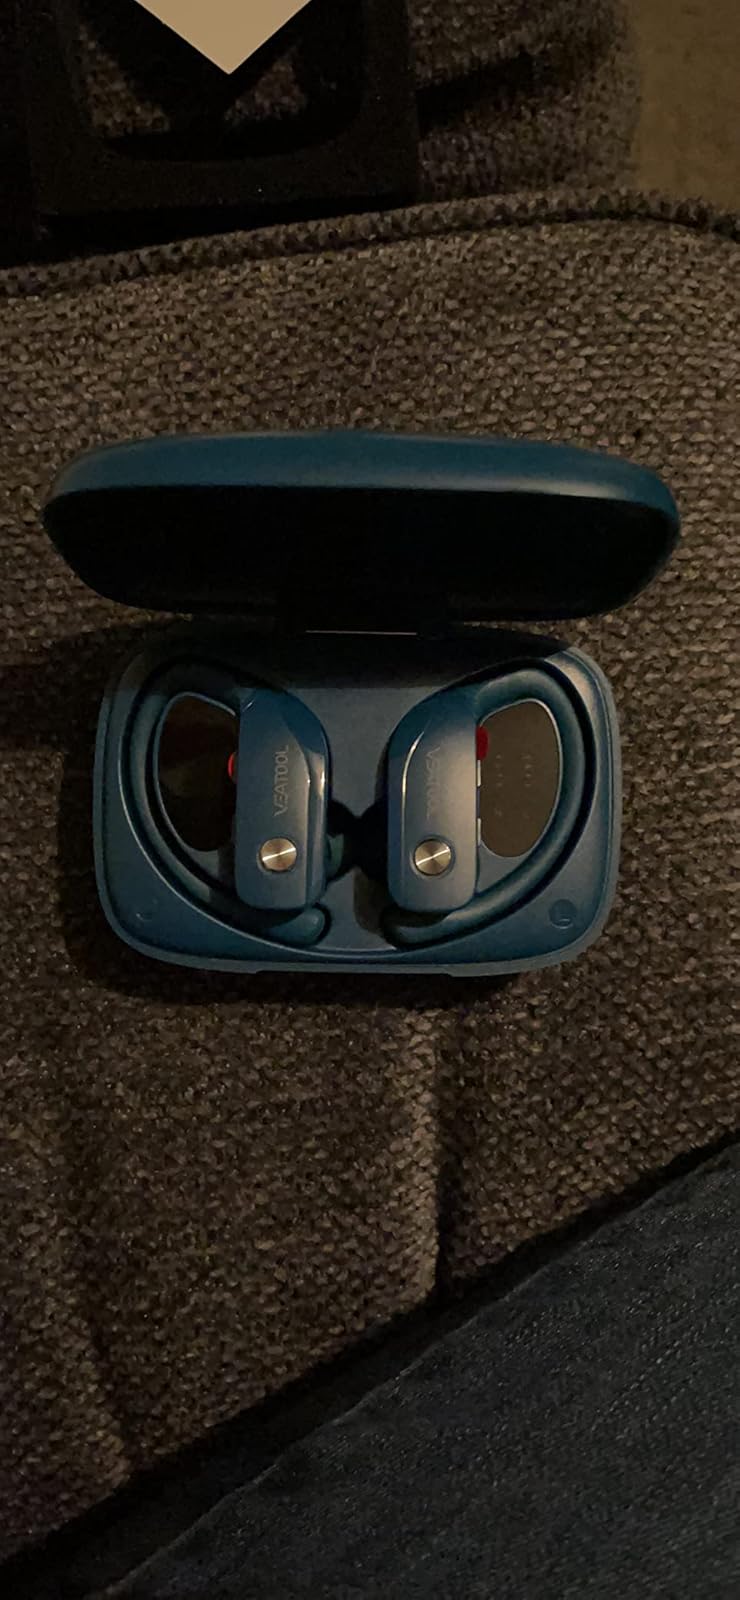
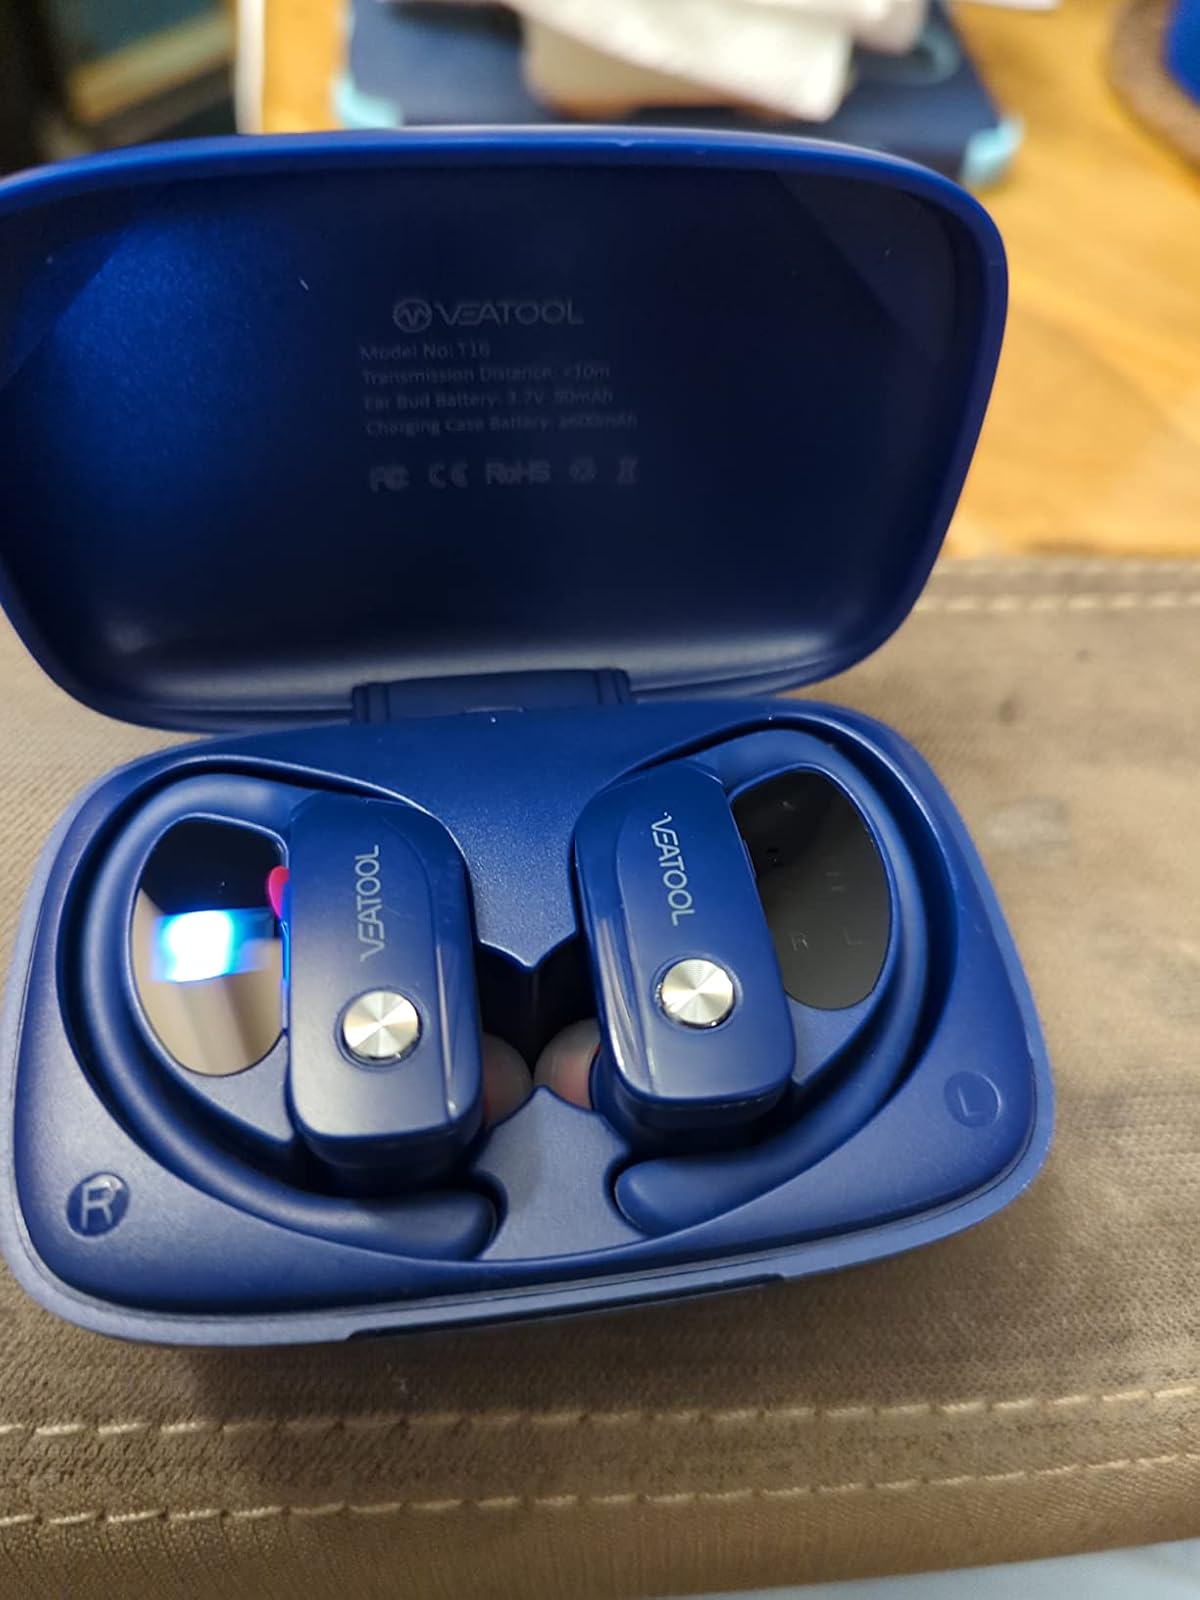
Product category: earbuds
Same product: no